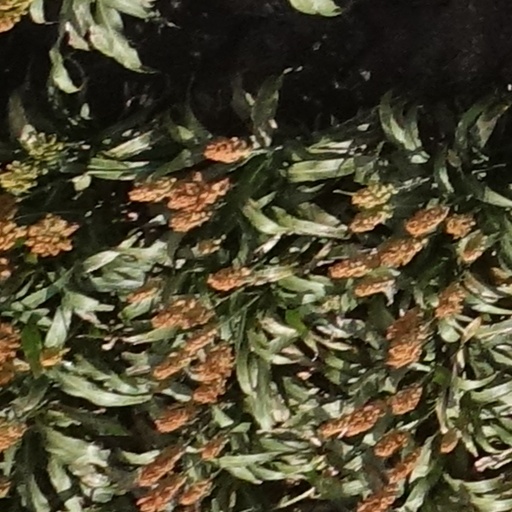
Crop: sorghum